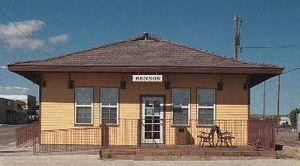
La ville de Benson est située dans le comté de Cochise, dans l’État de l’Arizona, aux États-Unis. Sa population s’élevait à 5 105 habitants lors du recensement de 2010, estimée à 4 873 habitants en 2018.
La gare de Benson (Arizona) est une gare ferroviaire des États-Unis, située sur le territoire de la ville de Benson dans l'État de l'Arizona. C'est la gare la plus proche du Parc d'État de Kartchner Caverns, de la Forêt nationale de Coronado et du Texas Canyon.